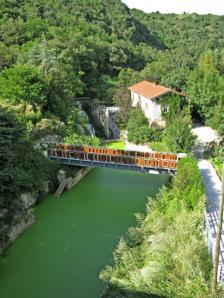
Building: Givors canal
Country: France
Year built: 1780
Canal in France Givors canal Double lock on the Givors canal at Tartaras , just downstream from Rive-de-Gier, now a heritage site Specifications Length 20 km (12 mi) Maximum boat length 22.5 metres (74 ft) Maximum boat beam 4.65 metres (15.3 ft) Minimum boat draft 1.8 metres (5 ft 11 in) Minimum boat air draft 2.8 metres (9 ft 2 in) Locks 42 (originally 26) History Former names Canal de Givors Original owner François Zacharie and Guillaume Zacharie Date approved 6 September 1761 Construction began 1763 Date of first use December 1780 Date closed c. 1900 Geography Start point La Grand-Croix End point Givors Beginning coordinates 45°30′37″N 4°34′13″E / 45.510197°N 4.570202°E / 45.510197; 4.570202 Ending coordinates 45°35′24″N 4°46′30″E / 45.590115°N 4.775103°E / 45.590115; 4.775103 Connects to Rhône The Givors canal (French: Canal de Givors ) was built between 1761 and 1781 to carry coal, other goods and passengers from Rive-de-Gier to Givors on the Rhône , running beside the river Gier . The canal was approved in 1760 and after many problems opened in 1780. The canal was originally 15 kilometres (9.3 mi) long. Goods were loaded on flat barges that could carry several tons. It took about 18 hours for two or three men to pull a barge through the canal. The Givors canal played an important role in the early industrialization of Givors and the Gier valley, and became highly profitable. At its peak, in 1827, the canal transported 332,000 tons. The canal became obsolete when the Saint-Étienne–Lyon railway , the first passenger railway in France, was built in 1828–33 along the same route. In an attempt to compete, in 1839 the canal was extended to 20 kilometres (12 mi) long, with 42 locks to raise or lower boats moving between the sections of level water. Despite the extension, traffic volumes slumped, although the canal was kept open until the start of the 20th century. Little now remains of the canal, which has mostly been covered by the A47 autoroute between Givors and Saint-Étienne . Plans The original plan conceived by Alléon de Valcourt in 1749 was to build a canal that would link the upper Loire to the Rhone. The route would run through the Gier basin from Givors on the Rhone most of the way to Saint-Étienne, then through the Saint-Étienne basin to Saint-Just on the Loire . It was sometimes called the Canal des Deux-Mers (Two-Seas Canal) since it would link the Atlantic and the Mediterranean. A more immediate need for a canal covering the section between Givors and Rive-de-Gier emerged in the 1750s, when a cheaper method than pack mules was needed to carry coal to heat houses in Lyon and to fuel the glass works that had been opened in Givors in 1749. In 1751, there were 1,200 mules engaged in carrying the coal from Rive-de-Gier to Givors, from where it was taken by water north to Lyon and south to the towns of the Midi . Lyon was consuming 36,000 tons annually. The coal sold for 5 francs a ton at the mine head and 21.70 francs per ton at the Lyon docks. The watchmaker and engineer François Zacharie proposed to connect the Loire to the Rhone by a navigable canal 56.2 kilometres (34.9 mi) long that would mount the Gier and its tributary the Janon , cross the watershed at Saint-Etienne and descend the Furan to exit on the Loire near Andrézieux . He filed his proposal early in 1758, and had to wait in Paris until 28 July 1760 for a favorable report from the Conseil du Roi. Letters patent were issued to François and Guillaume Zacharie on 6 September 1761 giving them the right to build and then use the canal for forty years, after which it would revert to the crown. They would be responsible for building bridges for the roads cut by the canal and for paying for the lands taken. The letters-patent were not registered in Parliament until 6 June 1768. Zacharie was only authorized to open the channel from Givors as far as Rive-de-Gier, a rise of 80 metres (260 ft). Construction class=notpageimage| Location in France Work began on the canal in 1763. When water was let into the first section of the canal in 1764 the side walls of a lock chamber collapsed. Zacharie had to borrow money to continue. In 1766, to satisfy his creditors, he prematurely opened the canal. The water broke the banks and the participants in the ceremony had to scramble to escape. Work was halted with the canal reaching only to Saint-Romain-en-Gier . In 1768, Zacharie died penniless of a heart attack. Zacharie's death threatened to disrupt the project, but King Louis XVI of France was personally interested, and Zacharie's oldest son, Guillaume, was allowed to resume the work. On 14 December 1771, new letters patent were given to Guillaume and his partners, replacing the earlier ones. Under the new terms, all the land needed could be expropriated including two toises , or 3.6 metres (12 ft), of land on either side for tow paths. The builder could take materials wherever they could be found. The king appointed an engineer to oversee construction, and an inspector of roads and bridges, to be paid by the concessionary. The concessionary and his heirs, successors and assigns would enjoy the canal for sixty years before transferring it to the king. He could deploy as many boats as he chose, being paid defined fees for the weight and distance of goods carried, and for passage of empty boats through each lock. Passenger fees were also defined. He could deploy armed guards to enforce regulations. The project continued to run into difficulties with malfunctions, financial problems and threats of work stoppages. New letters patent were issued on 12 August 1779 that doubled the rates and extended the term to ninety-nine years. The concessionary could now also expropriate land for shops, warehouses and housing for employees. The work was complete in May 1780 and was finally opened for navigation from Givors to Rive-de-Gier the following December. The concessionaries reported that they had spent six million francs, but the canal probably cost much more. The canal from Givors to Rive-de-Gier had nine aqueducts and 16 bridges. At Tartaras a tunnel 100 metres (330 ft) long and 5 metres (16 ft) wide had been broken through solid rock. The canal was 15 kilometres (9.3 mi) in length, and had 26 locks, several of them double. It was 1.8 metres (5 ft 11 in) deep, and could accommodate vessels 2.8 metres (9 ft 2 in) high. The maximum length of vessels was 22.5 metres (74 ft) and maximum width 4.65 metres (15.3 ft). Operation Old headquarters of the canal company at Rive-de-Gier The canal had to contend with initial opposition from the carters, who used force to prevent coal being taken from the pits to the loading points. However, the canal provided a greatly superior method of transporting coal and was an immediate success. In 1782 it earned 114,000 livres. The Compagnie du canal de Givors was established in December 1788 to take over operations. In letters-patent of December 1788, registered on 5 September 1789, the concession was declared to be permanent. Goods were carried on sicelandes , flat wooden boats about 20 to 22 metres (66 to 72 ft) long that could carry several tons. They were hauled by two or three margoulins , men who walked on the towpaths pulling the barge with a harness over their shoulder. It took about 18 hours to pull a barge through the canal. A marinier stood on the front of the barge steering it with a wooden pole. Lock-keepers operated the locks and helped manoeuver the barges using a boat hook. Porters loaded and unloaded the barges. They were called crocheteurs after the iron hooks that they used to move bales of goods. The combination of the glass works and the canal transformed the sleepy rural village of Givors into an industrial town. The canal and the river both helped Givors distribute its manufactures. By the time the French Revolution began in 1789 Givors had 2,800 inhabitants. Its nodal position, later reinforced by construction of various railways, explains the development of the glass works and later of iron and steel manufacture. King Louis XVI of France took a personal interest in the canal. In December 1788, King Louis XVI approved construction of a reservoir to supply water to the canal in dry periods. François Zacharie had proposed a site for the reservoir high up near Saint-Etienne, but the chosen site was low down on the river Couzon near to Rive-de-Gier. This short-sighted decision ruled out the plan to continue the canal up to Saint-Etienne and then down to the Loire. The French Revolution (1789–1799) delayed the work, but the Barrage de Couzon (Couzon Dam) was completed in 1809, capable of containing 1,000,000 cubic metres (35,000,000 cu ft) of water. It was modeled on the dam built at Saint-Ferriol for the Midi canal. In 1821, revenue was 816,444 francs, and the company paid a dividend of 555,500 francs. The company was able to raise its rates without reducing traffic. In 1822, the canal earned almost a million francs from carrying 243,200 tons of coal and 96,000 tons of other merchandise. The concession holders had repaid most of the debts they had incurred to build the canal, including many improvements since it was opened, and were able to pay healthy dividends. By 1824, the canal was giving annual revenues of 850,000 francs. An 1824 account described a superb water station at Givors on the right bank of the Rhone, an excellent basin at Rive-de-Gier for loading, fine buildings for administration of the canal and spacious shops and warehouses. In 1827, at its peak, the canal transported 332,000 tons. The main purpose of the canal was still to transport coal to Givors, from where it could be taken to other towns on the river Rhône. On the return trip, boats carried some of the merchandise of the Midi including iron, oak wood and other things needed by the factories of the Loire department. By 1831, the population of Givors had risen to 9,210. There were many factories making window panes, bottles and glasses, and the port had a busy trade in coal shipment. Ten large glass works had been established at Rive-de-Gier that also transported their products by the canal. Railway competition Games on the canal basin at Rive-de-Gier, turn of the 20th century The canal's high tariffs and excellent profits attracted interest in building a competing railway. This was a bold venture. Planning for the Saint-Etienne railway preceded the Liverpool and Manchester Railway , opened in 1830, which was used as the prototype by other pioneering railways, so many new technical problems had to be solved. In fact the steep section from Rive-de-Gier to Saint-Etienne was beyond the power of steam traction engines of the day. Construction of the Saint-Étienne–Lyon railway began in September 1826 under the direction of Marc Seguin . The section between Givors and Rive-de-Gier was open for freight traffic on 28 June 1830. The wagons were drawn up the slope by horses. One horse could pull five or six empty wagons at about 3 kilometres per hour (1.9 mph). On the downhill return journey, the horses were placed in wagons, and the 22 kilometres (14 mi) distance could be covered in an hour. In early 1831 the steam locomotive Seguin came into operation, able to tow seven cars loaded with 21 tons or up to 28 empty cars from Givors to Rive-de-Gier in an hour and a half. The full line from Saint-Étienne to Lyon was open for goods and passengers on 4 April 1833. The population was hostile to the railway since it threatened many trades. Trains were derailed and wagons set on fire. In 1835 the poet Guillaume Roquille published his Franco-Provençal language collection Ballon d’essai d’un jeune poète forézien (Trial balloon of a young Forézien poet). He violently attacked the arrival of the Saint-Étienne–Lyon railway , which would ruin the canal on which his father worked as a porter. The canal company responded to competition by lowering rates but still lost business. They had steam boats built in England that could tow barges from Givors to Lyon, avoided the expense of transferring the coal to river boats. On 3 December 1831 a royal ordinance allowed the company to extend the canal west to La Grand-Croix . Work began at once and was completed in 1839. The 5 kilometres (3.1 mi) extension brought the length to 20 kilometres (12 mi) and the number of locks to 42. However, economics were on the side of the railway. An 1836 report noted that coal had never been carried directly from Saint Etienne to Lyon using the canal. It would first have to be carried by land for 18 to 20 kilometres (11 to 12 mi), then for 16 kilometres (9.9 mi) by the canal, and then up the Rhone for 20 to 22 kilometres (12 to 14 mi). With the opening of the railway, all the coal could be carried non-stop by the much cheaper land route. Only the mines of Rive-de-Gier had use for the canal, and for those mines the charges were excessive. Obsolescence Empty canal basin at Givors, around 1901 Old headquarters of the canal company at Rive-de-Gier, now the town hall The canal was leased to the Compagnie des Mines de la Loire on 1 January 1846. Tonnage had fallen from 246,000 tons in 1830 to 172,000 tons in 1840. It rose to 238,000 tons in 1850, then resumed its decline: 146,000 tons in 1860, 82,000 tons in 1870 and 24,000 tons in 1878. Until the end of the 19th century the municipality of Givors held that the canal was essential to development of the town, and that barge traffic was still a viable industry, fighting against closure of the canal and demanding that it remain navigable for its entire length despite mounting evidence that it was obsolete. However, by 1881, it was clear that the canal was in poor shape. The natural shores were eroded and the sides of locks 1–32 needed to be completely rebuilt. From locks 32 to 35 the canal was mostly silted up and in some places had disappeared completely, taken over by vegetable gardens. The industrial development of the Gier valley had its negative aspects. An 1884 writer described the region of Échalas and Saint-Romain-en-Gier , where the country was furrowed by the river, the canal, the railway and the national road. He described the people as the most miserable in the canton of Givors. He said that everything showed this misery: agriculture, roads, houses, church. Work in the mines was the only choice for the poor villagers. An 1885 travel guide mentions the station of Givors-canal on the railway south from Lyon, where the Nîmes line separated from the line to Saint Etienne. The canal then was mainly used by coal barges. The route from Givors-Canal to St. Etienne passed coal mines, large smelting works and iron foundries. The canal company went bankrupt and was bought by the state in 1886. This briefly gave it a new lease of life, but the canal had an obsolete gauge. By the start of the 20th century it was almost abandoned. The canal was neglected and parts were filled in. In the 1970s the A47 autoroute between Givors and Saint-Étienne covered almost all the sections that remained, apart from the site at Tartaras where the double lock and tunnel have been preserved as a heritage site. References Notes